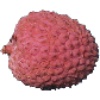
Label: Lychee 1